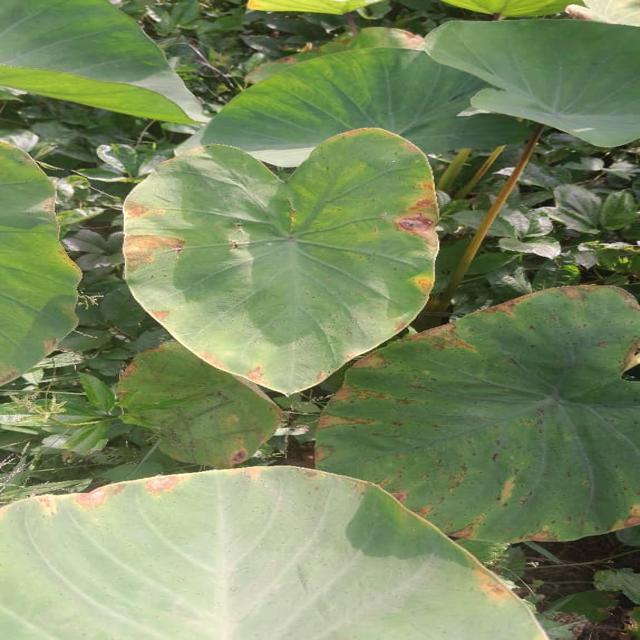
Label: Mid_Blight